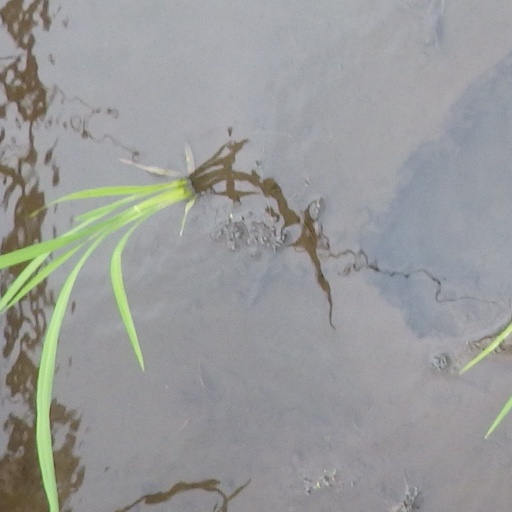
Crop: rice